Siege of Knoxville

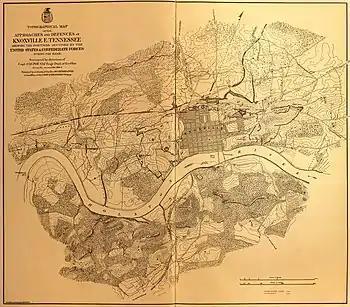
Captain Poe's map shows the Knoxville defenses in 1863.

In 1863, the city of Knoxville was located entirely on the north bank of the Tennessee River. Poe's defenses were laid out on a ridge that was at least higher than the surrounding terrain that trended past the north side of the city. The railroad line ran roughly east–west just north of the ridge with the depot directly north of the city. The East Tennessee and Georgia Railroad went west from the depot; the East Tennessee and Virginia Railroad went east. First Creek ran south into the Tennessee on the east side of the city; Second Creek ran south into the river on the west side of Knoxville. Third Creek was farther west, near where Sanders' fight took place.